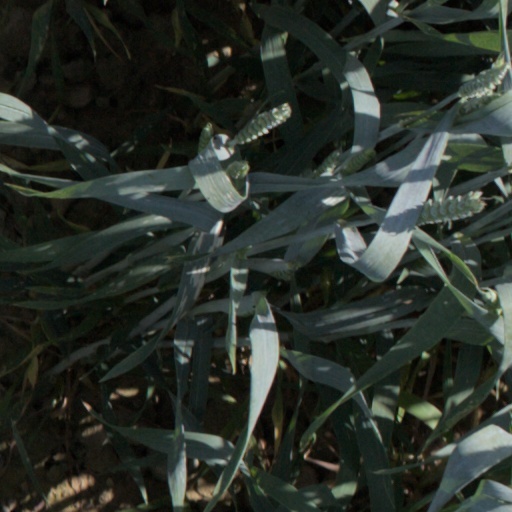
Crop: wheat